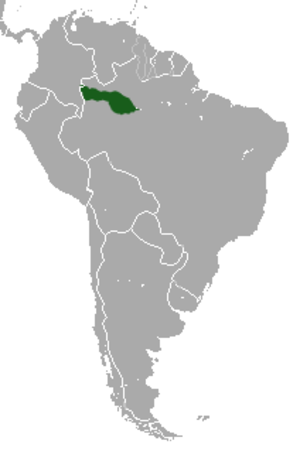
Cheracebus torquatus, le Callicèbe à fraise, Titi à collier ou encore Titi à fraise, est une espèce de primate de la famille des Pitheciidae faisant partie des singes du Nouveau-Monde, originaire du Brésil.